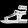
Label: Sandal